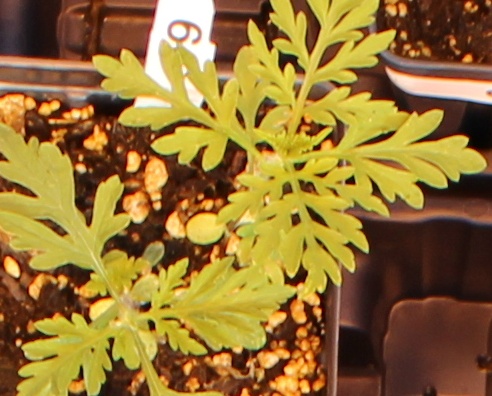
Label: Ragweed